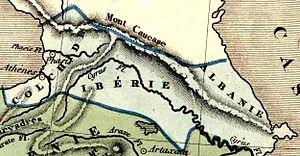
Anciens Empires Jusqua Alexandre. Atlas Elementaire Simplifie. Publie par J. Andriveau-Goujon. E. Soulier del. A Paris, chez Andriveau-Goujon, Editeur, Rue du Bac, No. 17. Revu par Mr. Hase, Membre de l'Institut.